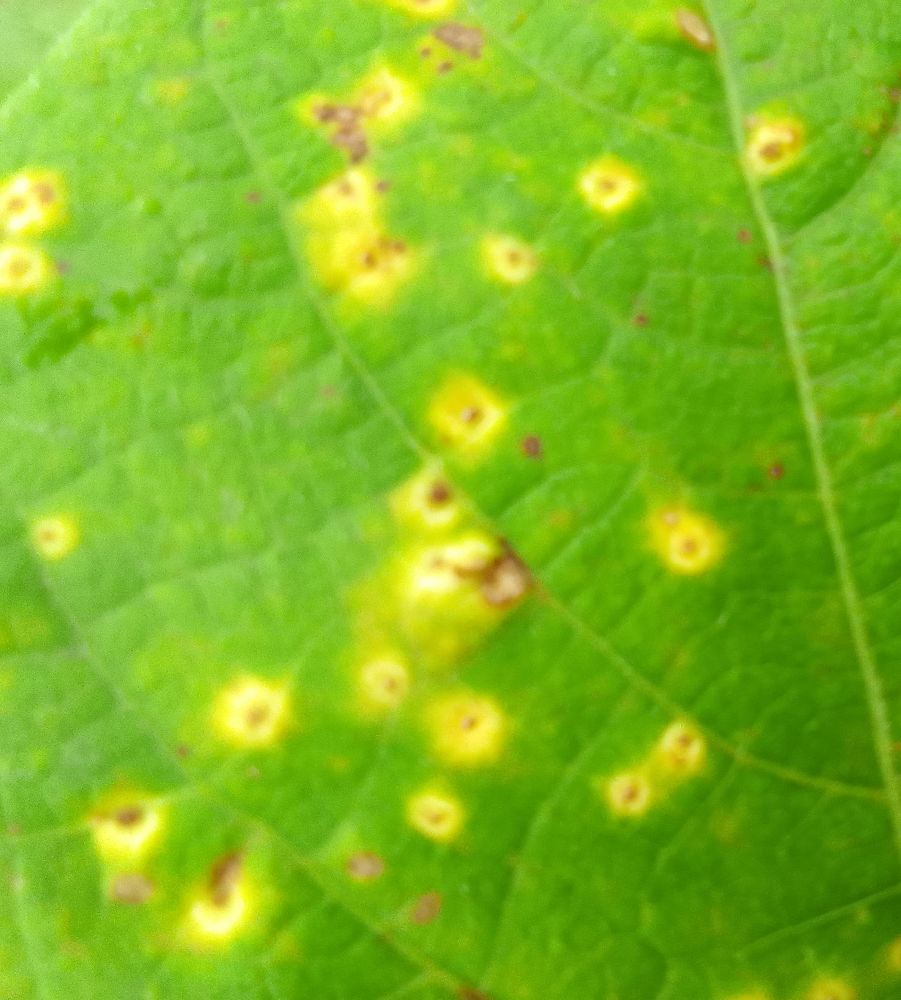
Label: rust